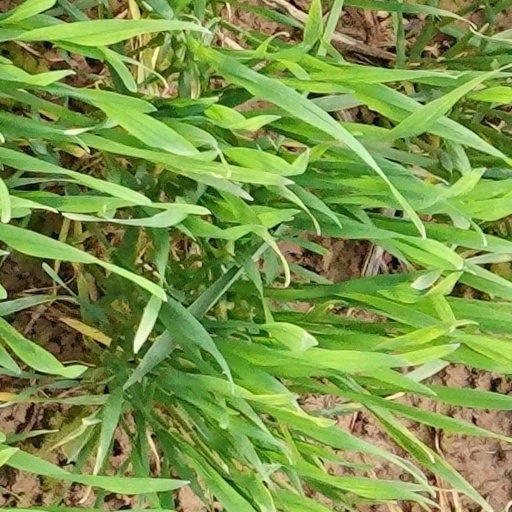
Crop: wheat